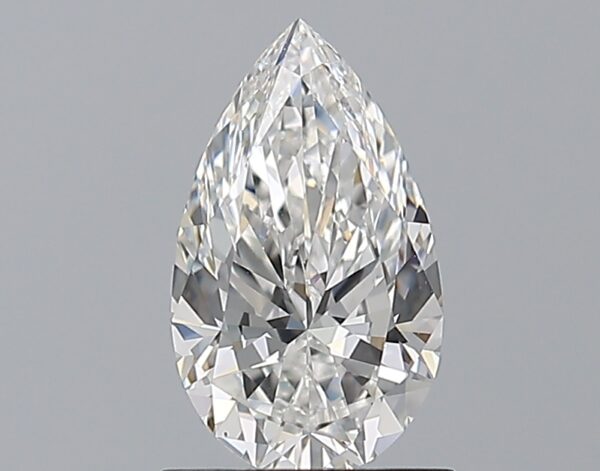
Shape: pear
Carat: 1.01
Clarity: VS1
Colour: E
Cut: EX
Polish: EX
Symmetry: EX
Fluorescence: M
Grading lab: GIA
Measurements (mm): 9.23 x 5.47 x 3.38